Scotiabank Saddledome

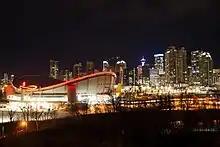
The Saddledome and Calgary skyline at night

The arena was initially projected to cost $60 million to build, and later revised to over $80 million. Attempts to fast track construction resulted in a $16 million cost overrun, resulting in a final cost of $97.7 million and an eight-month delay in its completion. Builders faced delays while building the roof as numerous adjustments were required to fit the giant concrete slabs between the array of cables that held them in place. Upset with the excess cost, opposition politicians in Alberta demanded a public hearing into the issue. A hearing conducted by the city placed much of the blame on the project manager, while the city and province were required to pay the additional costs.